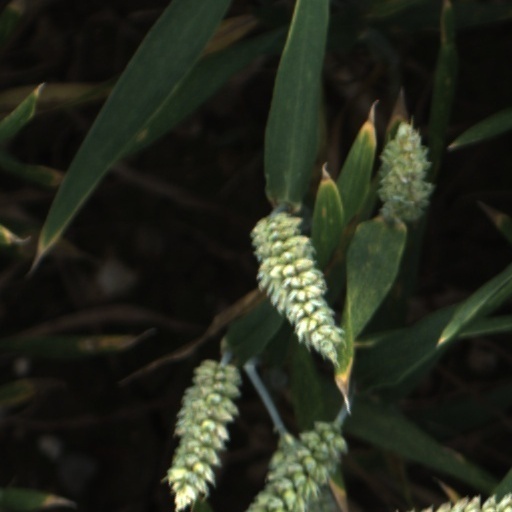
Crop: wheat